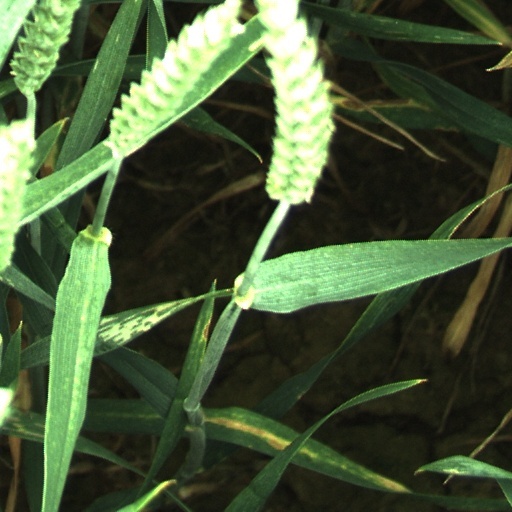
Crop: wheat